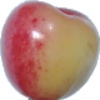
Label: cherry_rainier